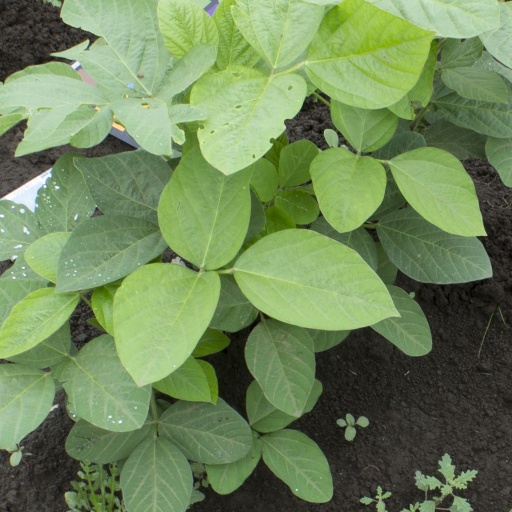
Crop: soybean